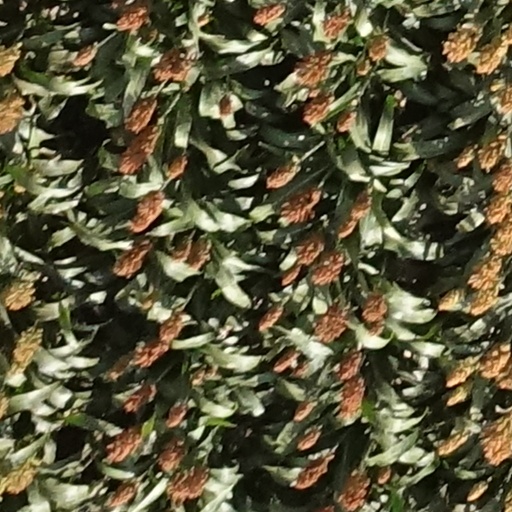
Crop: sorghum